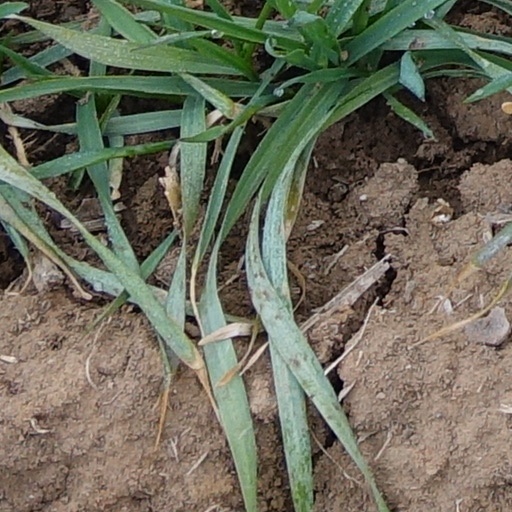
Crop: wheat